Museo Regional de Atacama

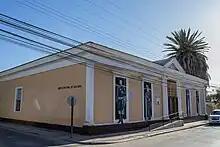
Museum exterior

Museo Regional de Atacama is a museum in the Chilean city of Copiapó, the capital of Atacama Region. The museum had 2,117 visitors in 2020.